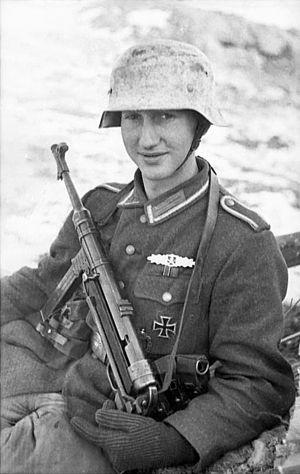
Le Maschinenpistole 40, couramment appelé MP40, est un pistolet-mitrailleur, chambré pour la munition Parabellum 9×19 mm. Il succède au MP 38 et au MP 38-40.
L’agrafe de combat rapproché est une décoration militaire allemande du Troisième Reich, institué le 25 novembre 1942 par Adolf Hitler pour récompenser les soldats ayant participé à des combats rapprochés au corps à corps.